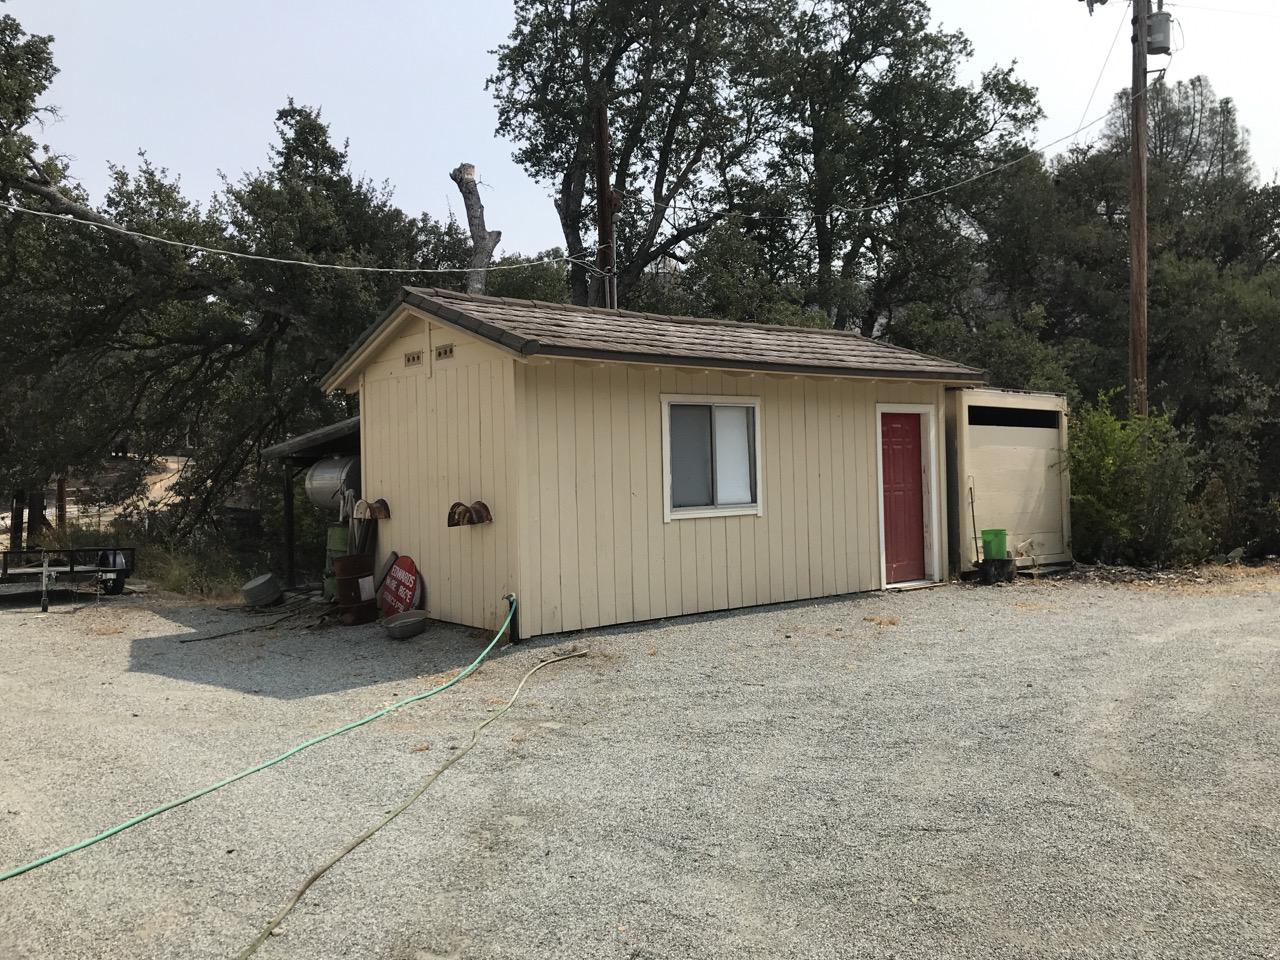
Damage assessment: no_damage